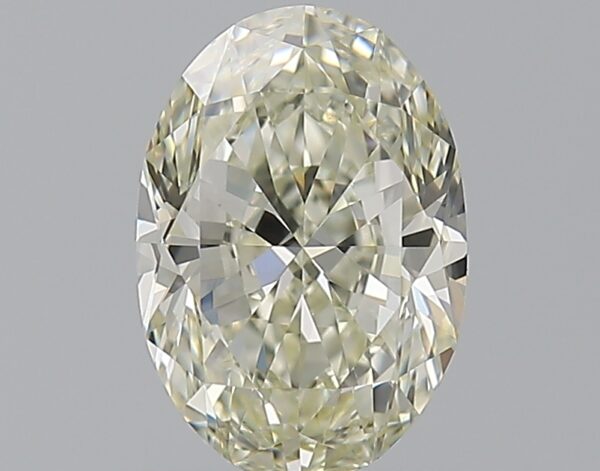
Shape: oval
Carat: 1.2
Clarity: VVS1
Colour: L
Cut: GD
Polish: EX
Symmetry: VG
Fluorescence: M
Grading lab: GIA
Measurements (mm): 8.08 x 5.58 x 3.61